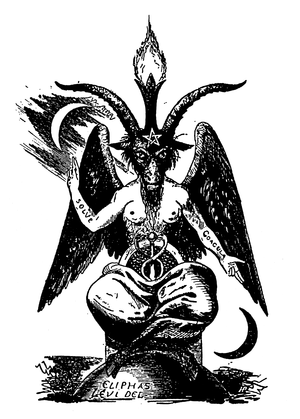
Djævel / Galleri
Djævelen er en åndelig magt, der beskrives som Guds modstander. Djævelen kan også være en åndelig magt, der frister fromme mennesker til at frafalde deres tro eller Guds bud og befalinger. I daglig tale bruges ordet djævel som en samlende betegnelse for en ånd, der gør oprør mod Gud. Djævelen optræder flere steder i Bibelen.